Marcus Österdahl

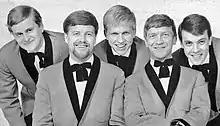
The Telstars in 1964 (pictured: Kjell Öhman, Gösta Nilsson, Douglas Westlund, Rolf Bäckman, Marcus Österdahl)

After leaving The Telstars in 1966, Österdahl mainly devoted his talent and time to working as an independent arranger/producer for the major record companies. Many well-known Swedish acts were accompanied by Marcus Österdahl's Choir & Orchestra, with about 30 tracks reaching number one on the charts.